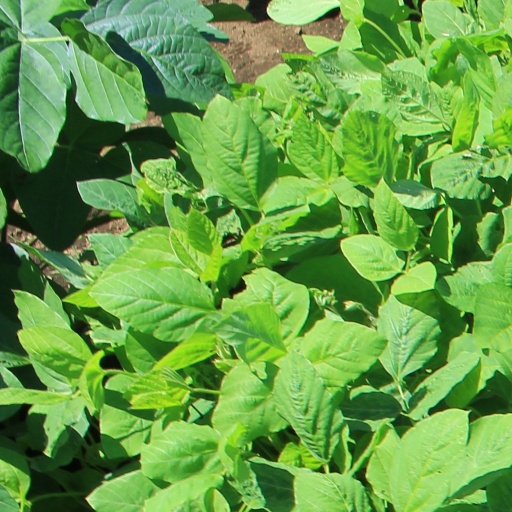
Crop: soybean